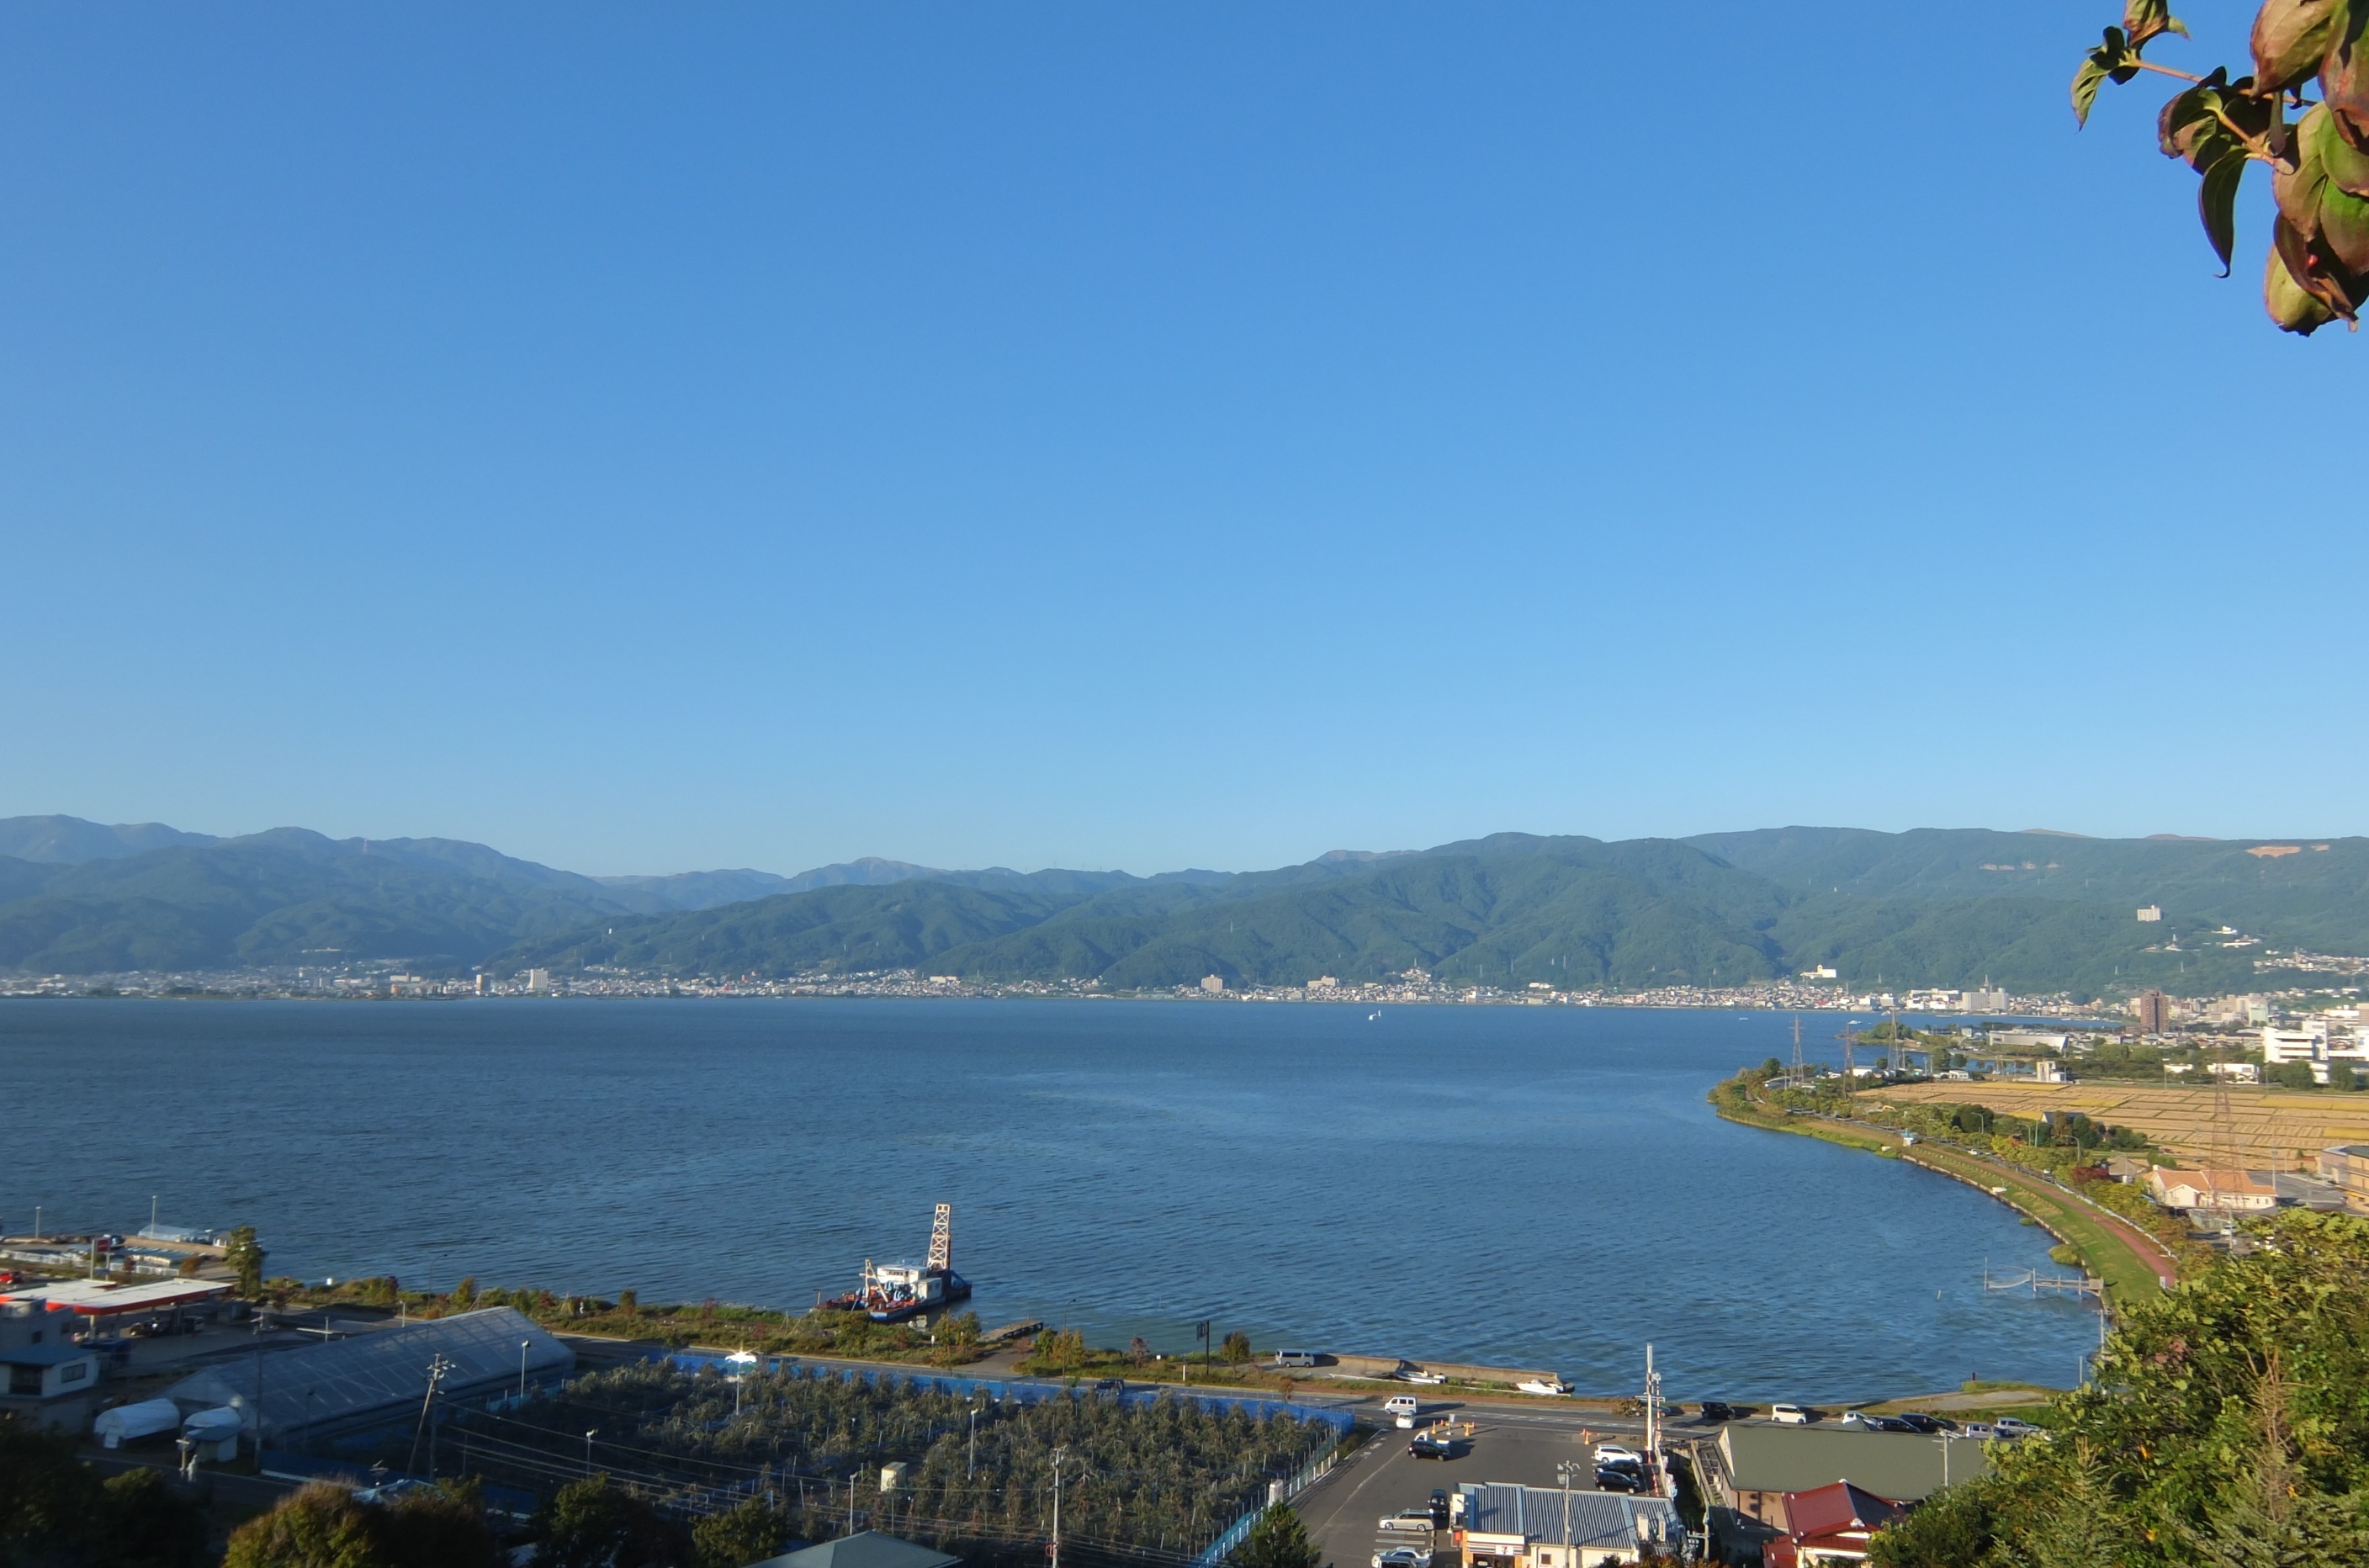
sea, coast, mountain, lake, bay, blue, reservoir, lake suwa